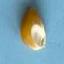
Maize quality: Good